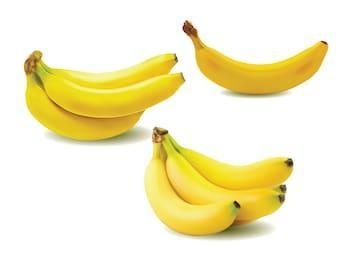
Label: banana